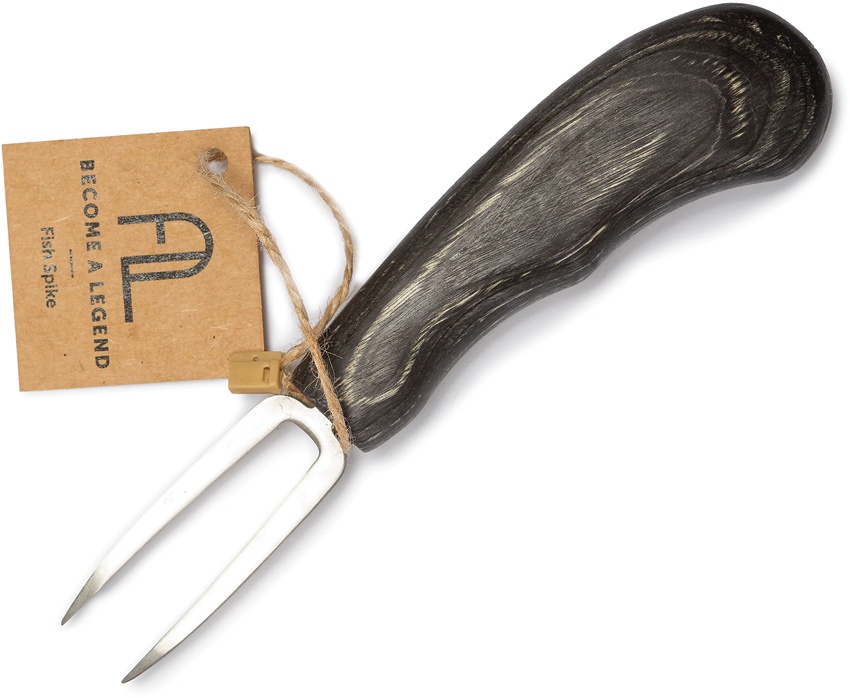
Arctic Legend Fish Spike Black Birch Stainless Steel Tool 054
6.5" overall. Black Birch wood handle. 2.25" stainless double prong spike. Boxed.
Brand: ARCTIC LEGEND
Category: Sporting Goods > Outdoor Recreation > Fishing > Fishing Hook Removal Tools > Multi Pull Tools